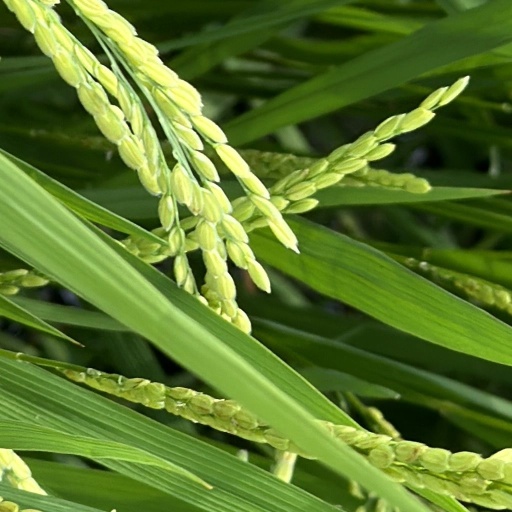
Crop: rice